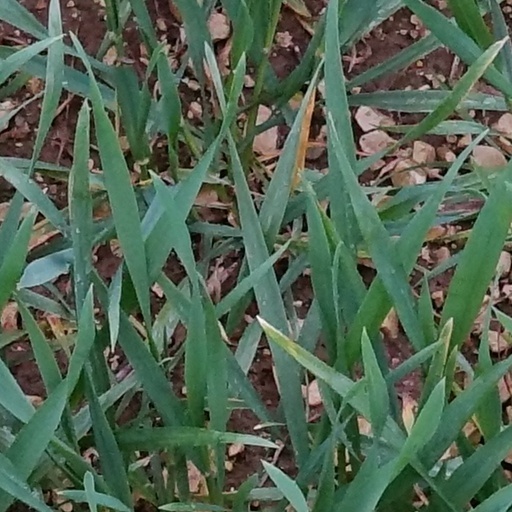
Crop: wheat